Palazzo della Corgna, Castiglione del Lago

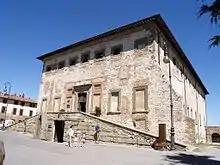

The Palazzo della Corgna is a Renaissance palace located in Castiglione del Lago at the shores of Lago Trasimeno, in the Province of Perugia, in Umbria.